Eastbourne Town Hall

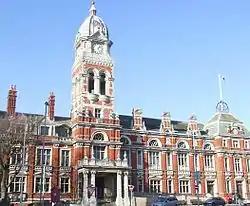
Eastbourne Town Hall

Eastbourne Town Hall is a municipal building in Grove Road, Eastbourne, East Sussex, England. The town hall, which is the meeting place of Eastbourne Borough Council, is a Grade II listed building.